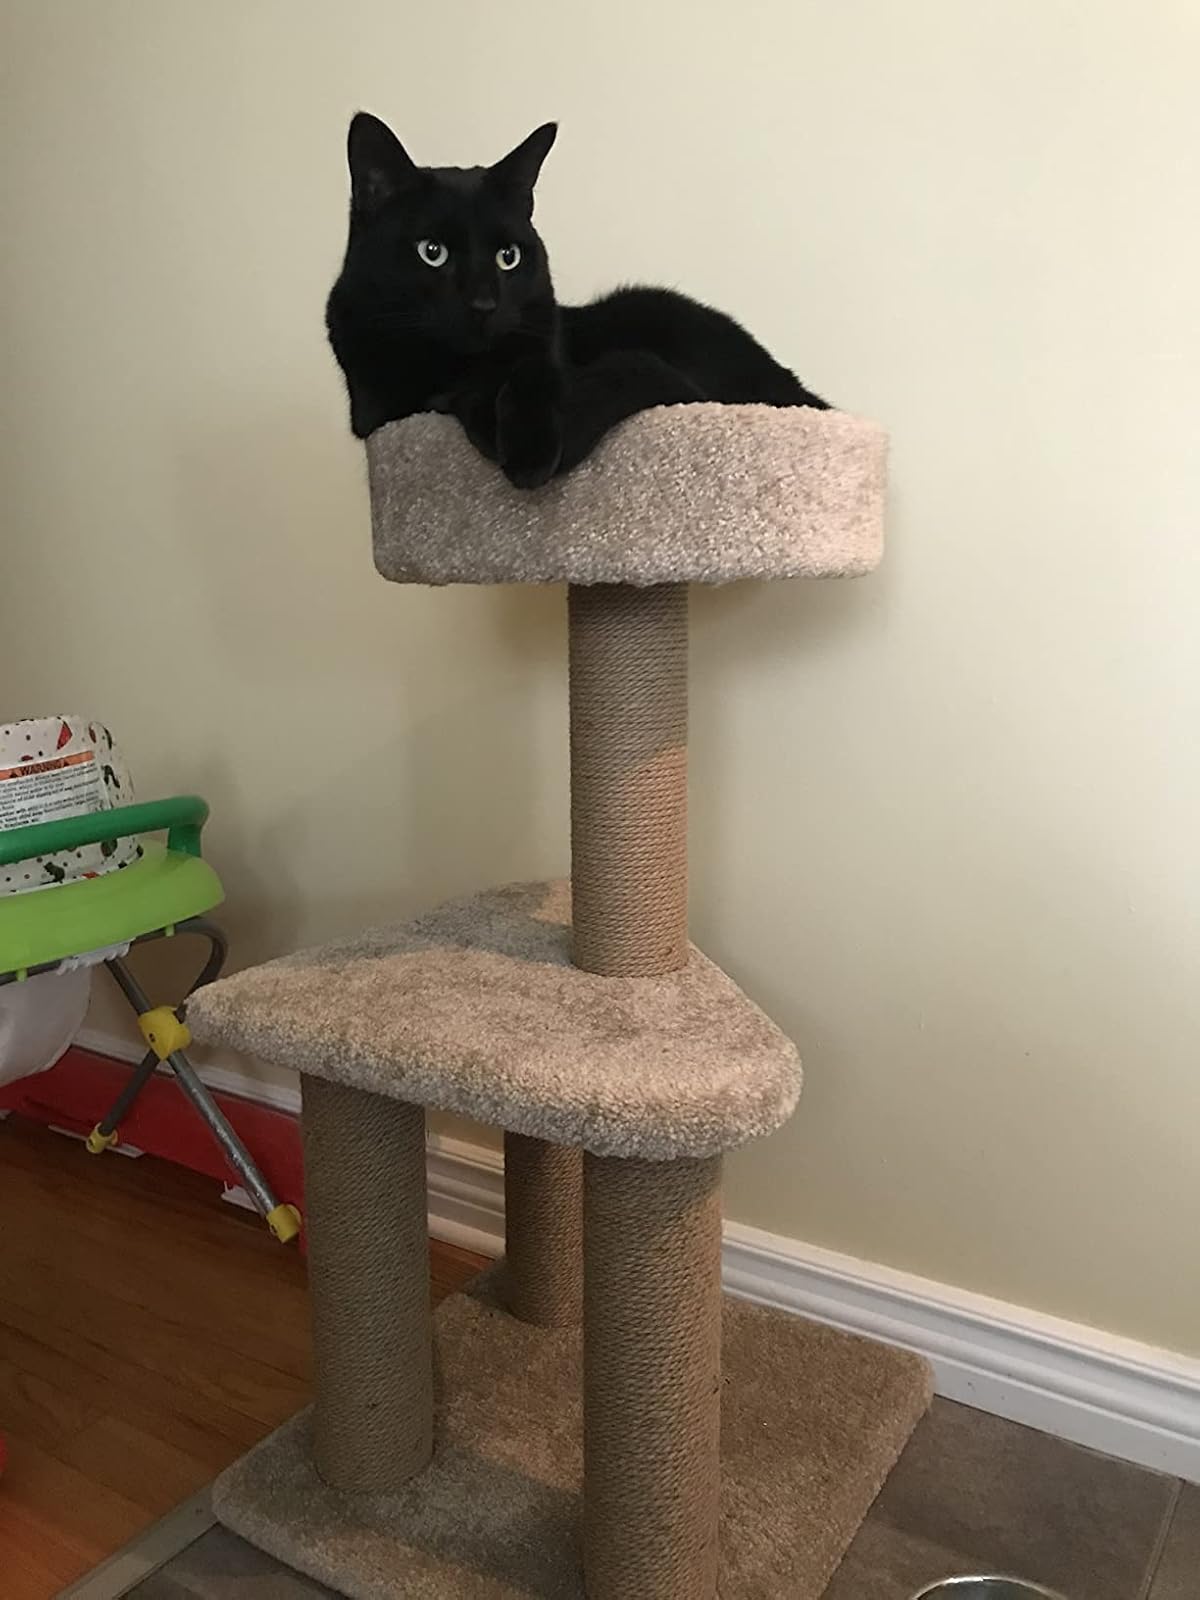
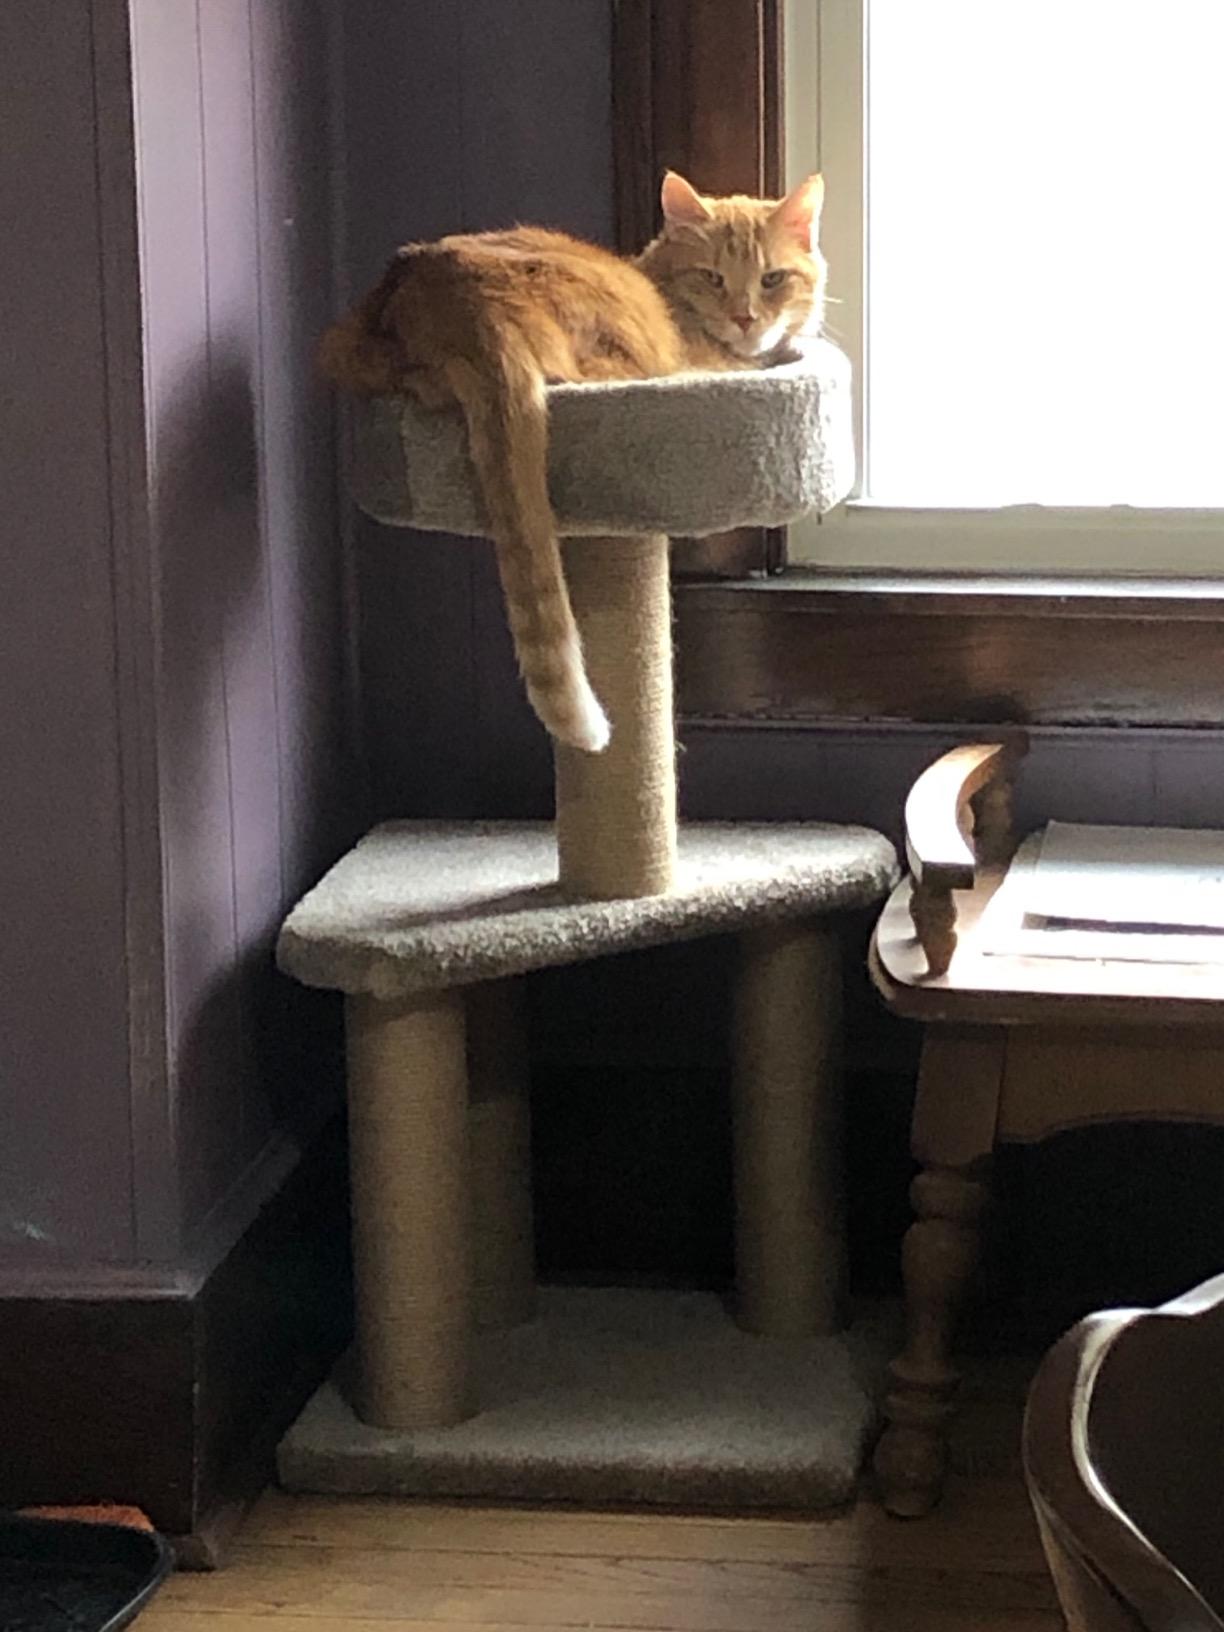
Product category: items_cat tree
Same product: yes